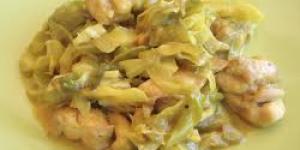
colomins amb col palomos con col